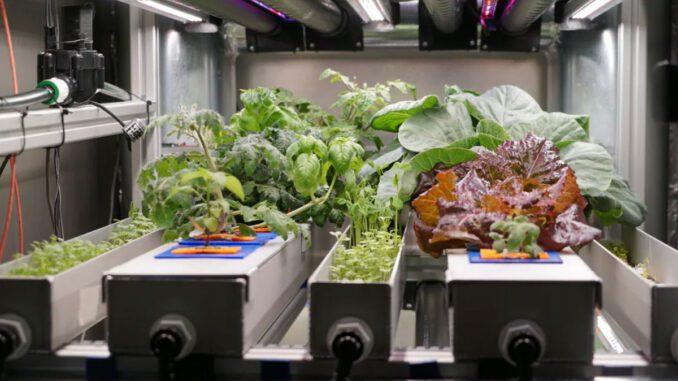
Mashine ya kisasa ya kilimo,inalima mimea kwa mfumo wa ndani bila kutumia udongo. Ikitumia teknolojia ya umwagiliaji wa matone na taa za mwanga bandia, kusaidia ukuaji wa mimea hii. mfumo huu unaongeza mavuno kwa kutumia nafasi ndogo na maji kidogo, Huku ikihakikisha usafi na udhibiti wa mazingira ya ukuaji.